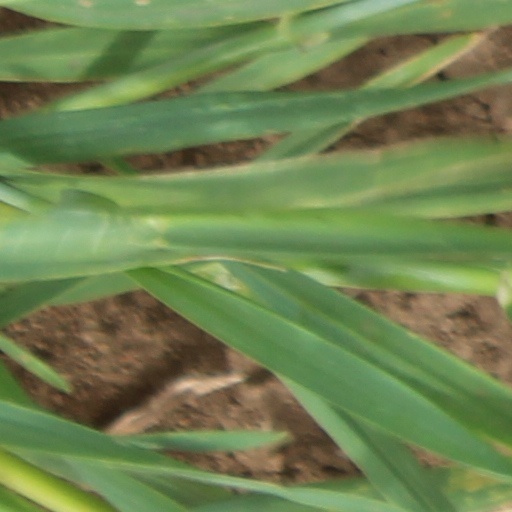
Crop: wheat